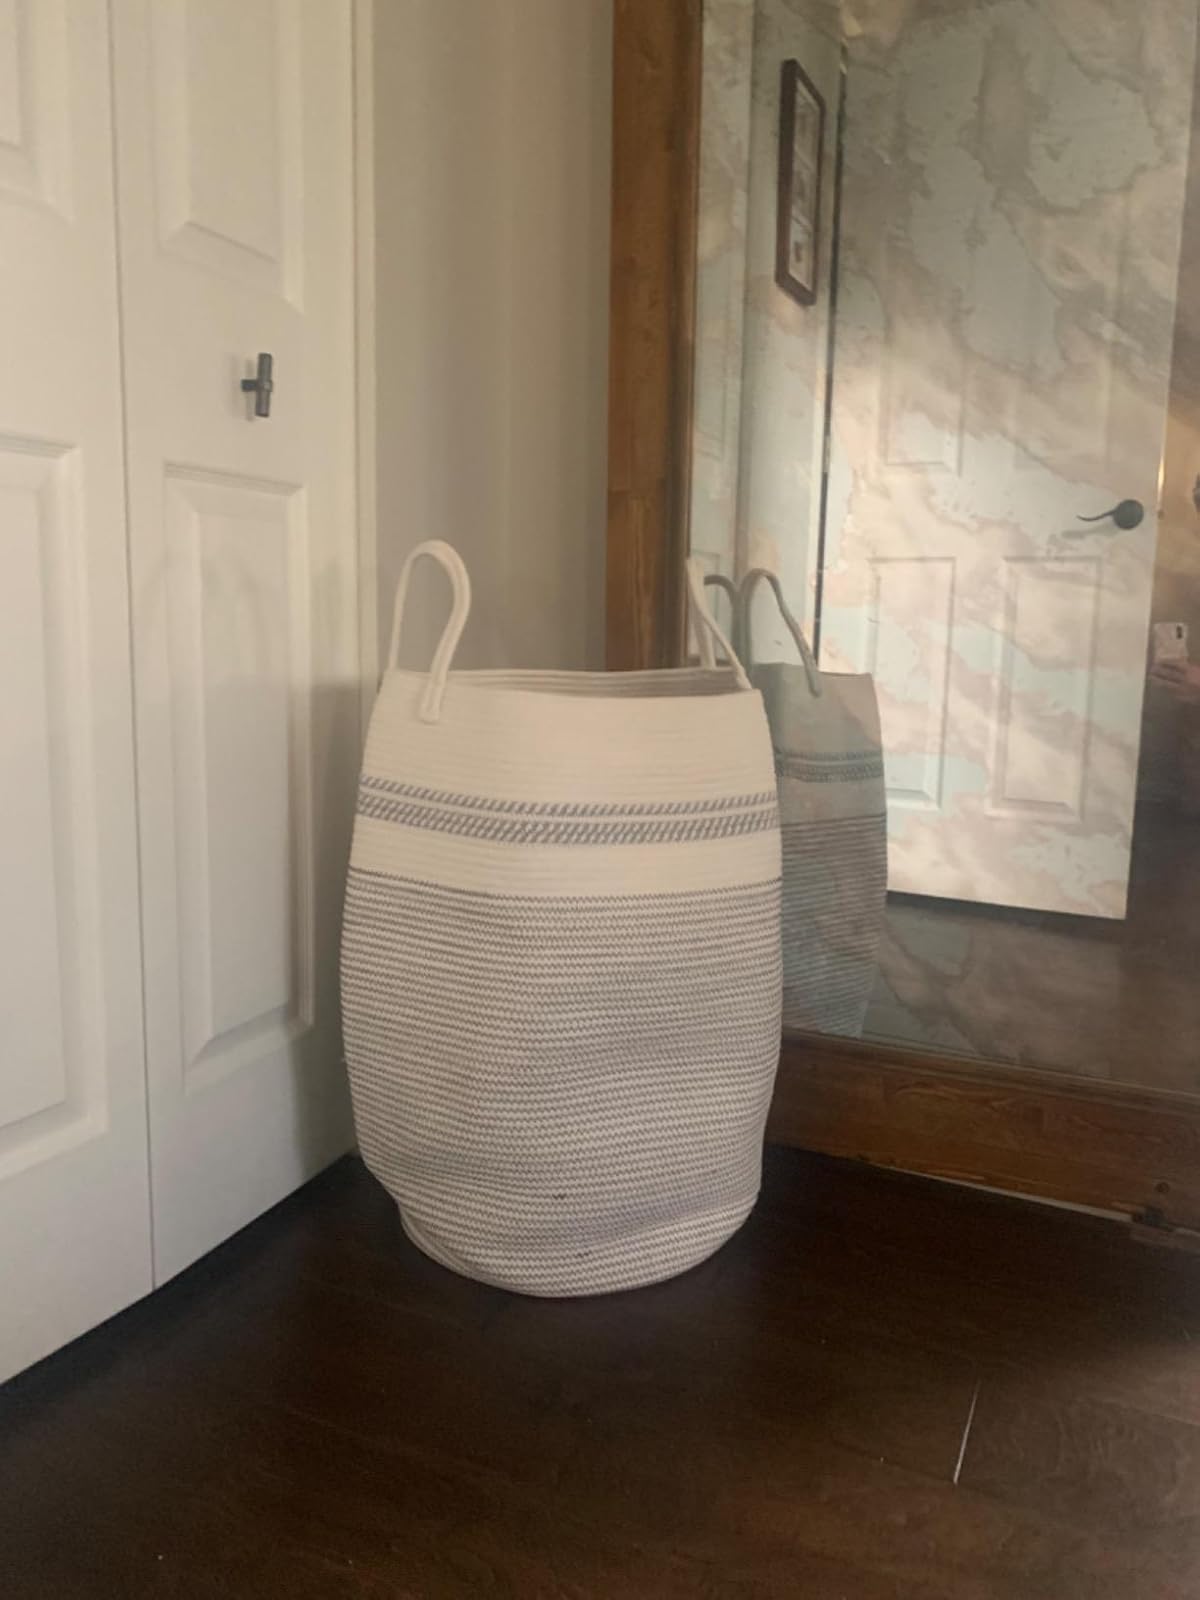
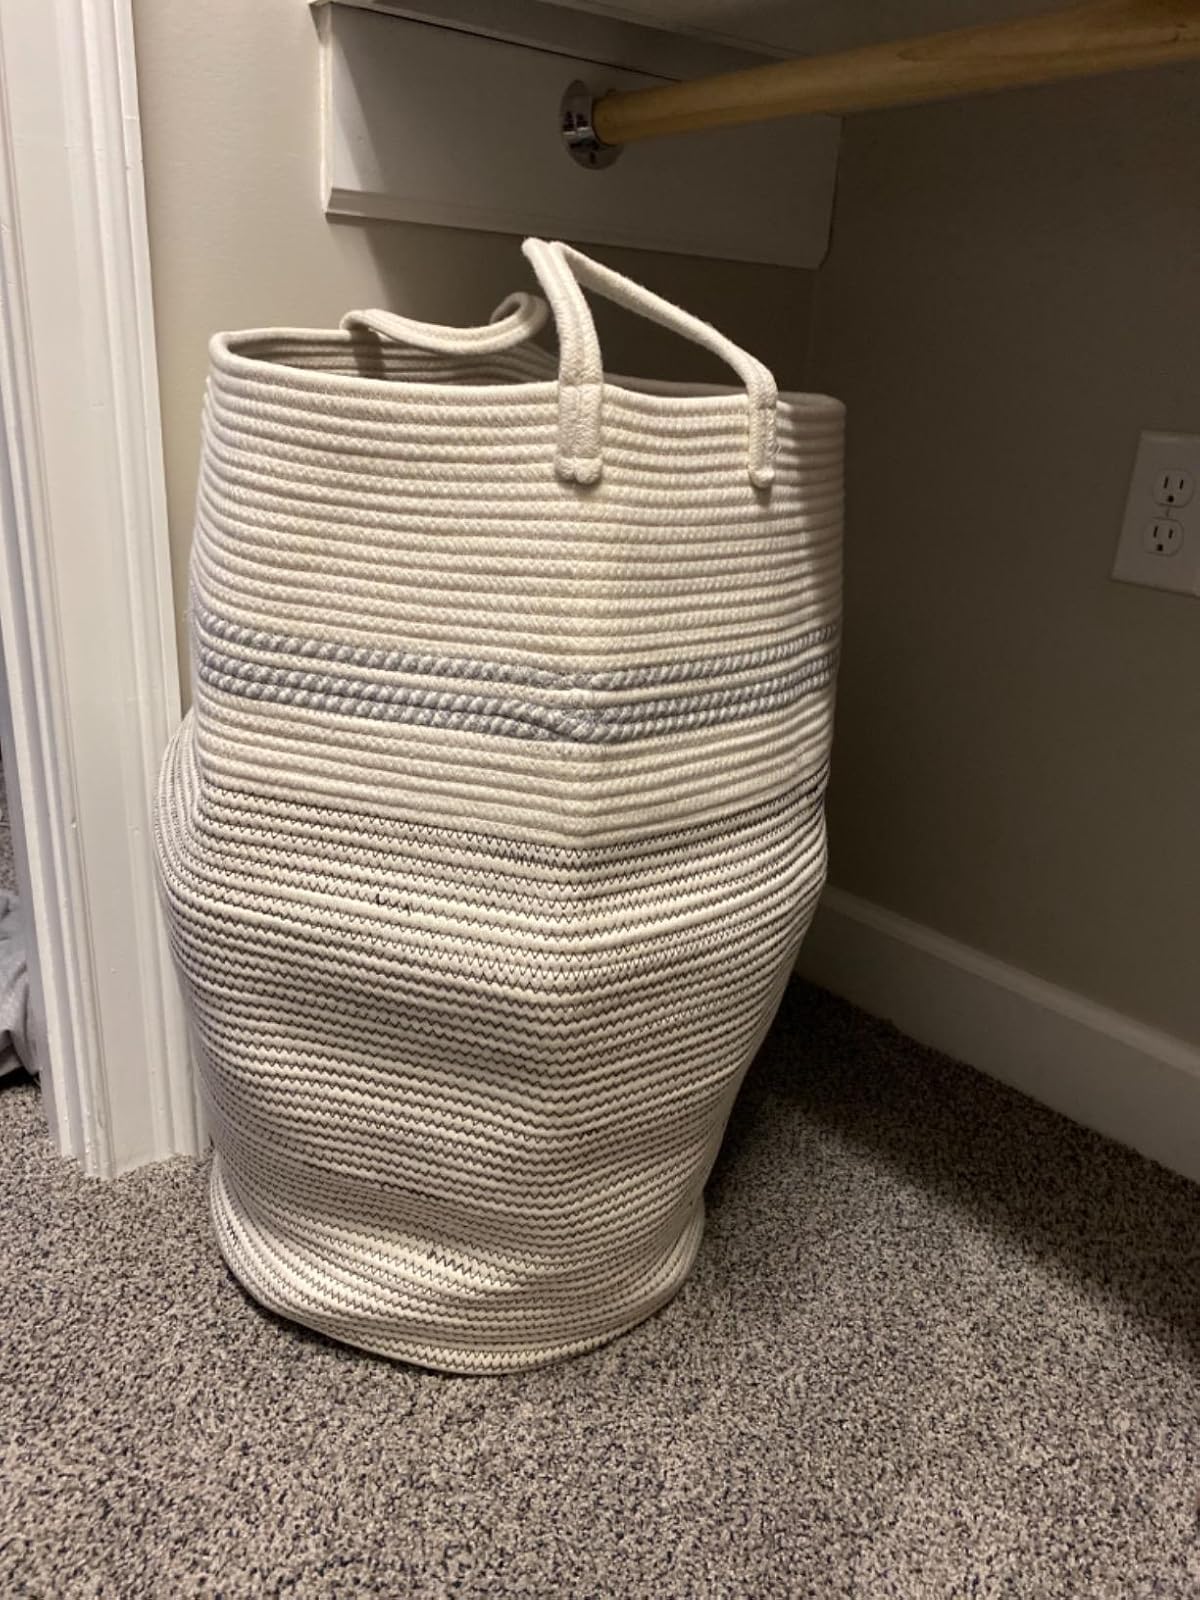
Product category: items_hamper
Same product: yes